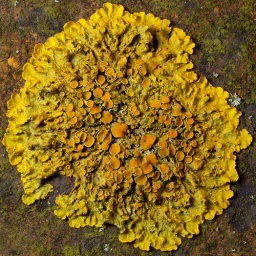
The lichen &lt;i&gt;Xanthoria parietina&lt;/i&gt;, growing on a dry stone wall at Bolsterstone, near Sheffield.